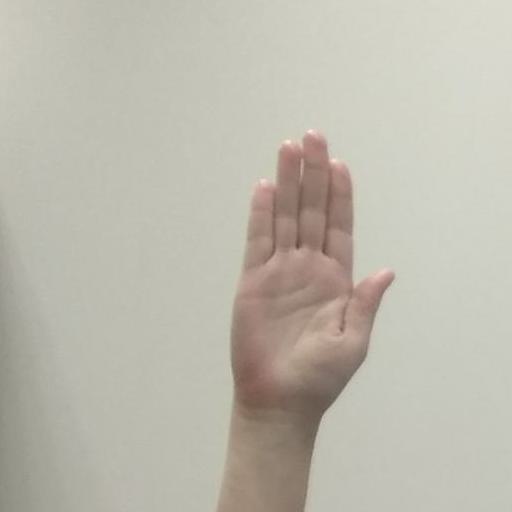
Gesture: stop